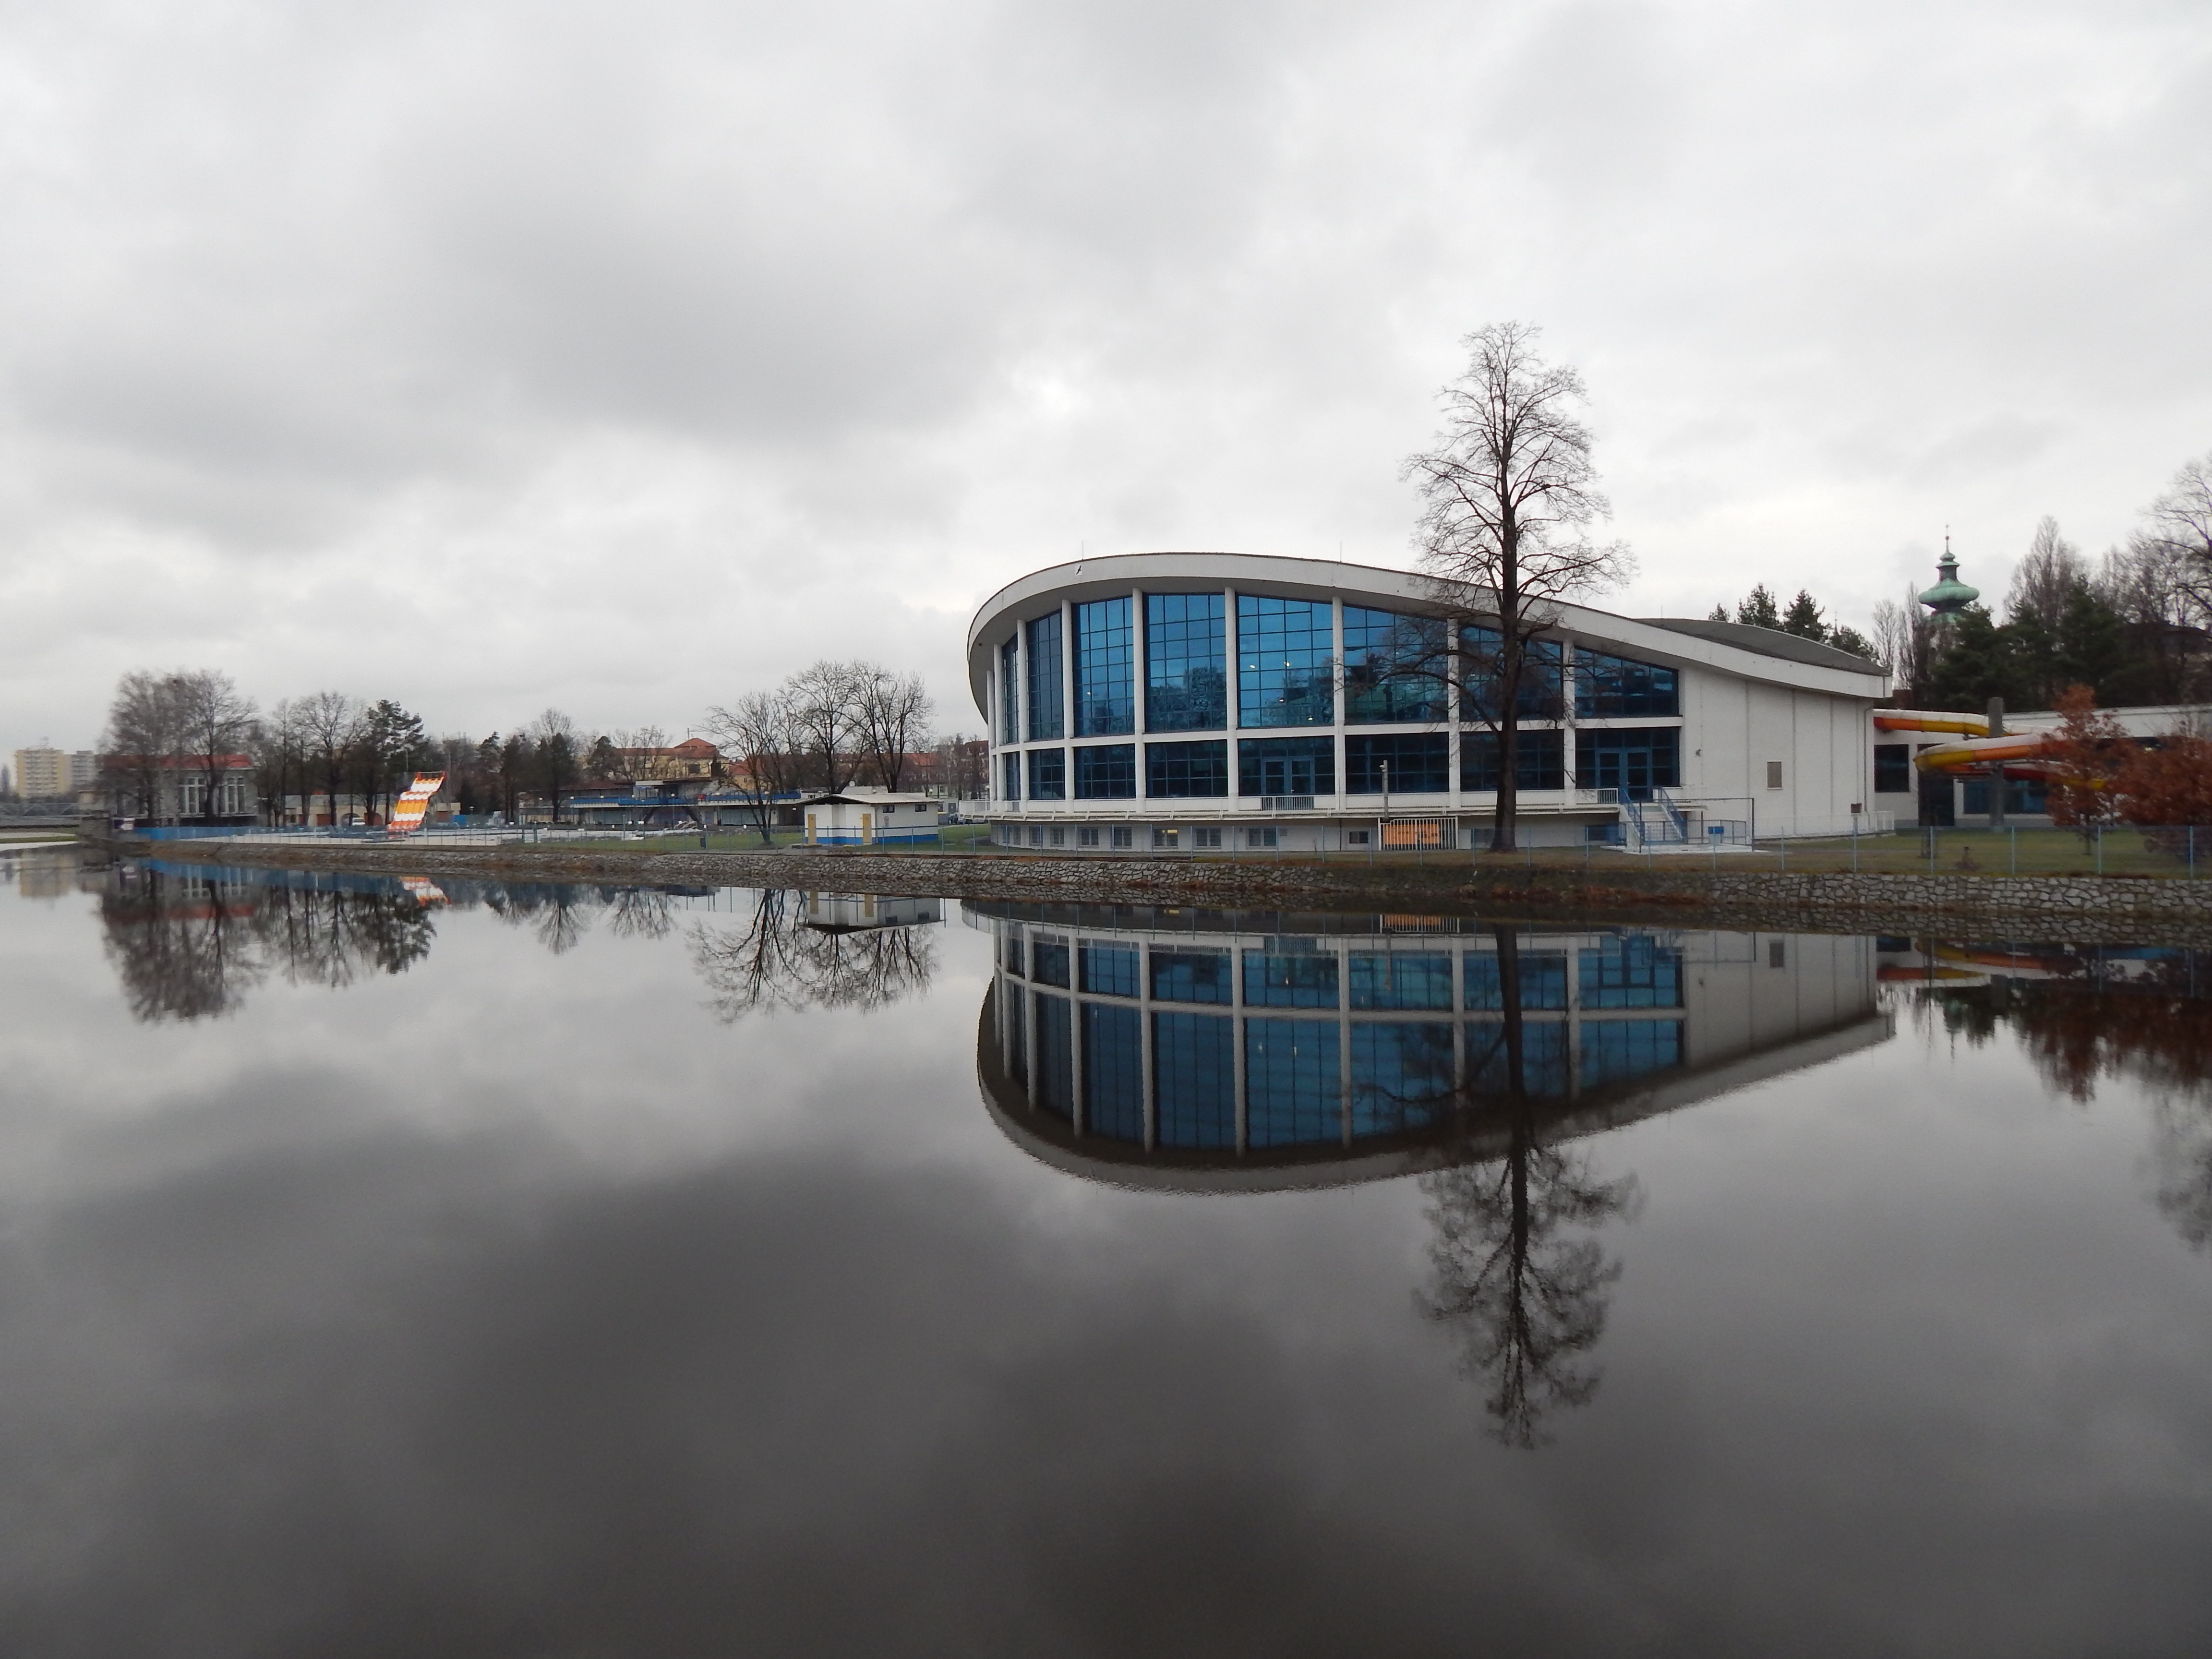
water, snow, river, transport, reflection, vehicle, swimming pool, weather, waterway, public transport, trees, mirror, swimming bath